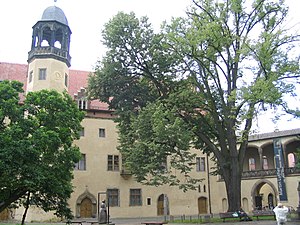
Martin Luther / Undervisning i Wittenberg (fra 1509) / "Tårnoplevelsen"
Lutherhaus i Wittenberg med tårnet.
"""Luther"" omdirigeres hertil. For andre betydninger af Luther, se Luther.